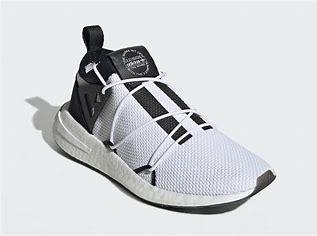
Brand: Adidas
Model: Arkyn